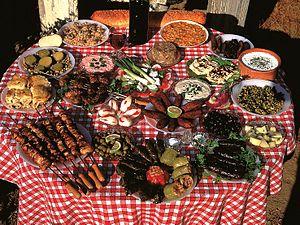
Vin et gastronomie chypriotes
La viticulture à Chypre est très certainement une des plus anciennes du monde méditerranéen comme en attestent les découvertes archéologiques récentes. Le vin produit sur l'île entra très tôt dans la mythologie grâce à Aphrodite, native de Chypre, et à Dionysos, dieu du vin, dont les mosaïques à Paphos montrent l'importance du culte qui lui était porté. De plus l'île peut se targuer, avec la Commandaria de posséder la plus ancienne appellation au monde. Ce vin, découvert lors des croisades fut, tout au cours du Moyen Âge considéré comme le meilleur et le roi Philippe-Auguste le fit pape de sa cave. Devenu le royaume de la maison de Lusignan, Chypre pendant quatre siècles fut la plaque tournante du commerce entre l'Occident et les comptoirs d'Orient. Passée ensuite sous la domination de Venise, elle fut intégrée à l'empire ottoman de 1571 à 1878. Ce fut une période défavorable pour ses vins. Les Anglais ayant récupéré l'île aux Turcs, permirent un renouveau à la viticulture. Entre la première et la seconde guerre mondiale, le vin produit se vendit en vrac sans problème.
La cuisine chypriote est la cuisine pratiquée sur l'île de Chypre, dans les deux États qui la composent : la république de Chypre et la République turque de Chypre du Nord. De type méditerranéen, elle est relativement proche de la cuisine grecque et de la cuisine turque. Comme elles, la cuisine chypriote comprend des influences orientales, mais également des influences d'Europe continentale. Elle est ainsi fréquemment apparentée à la cuisine du Moyen-Orient.